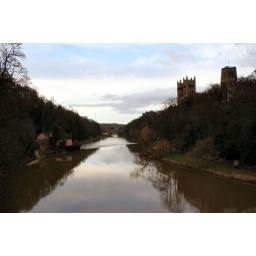
Taken from the middle of a bridge over the river